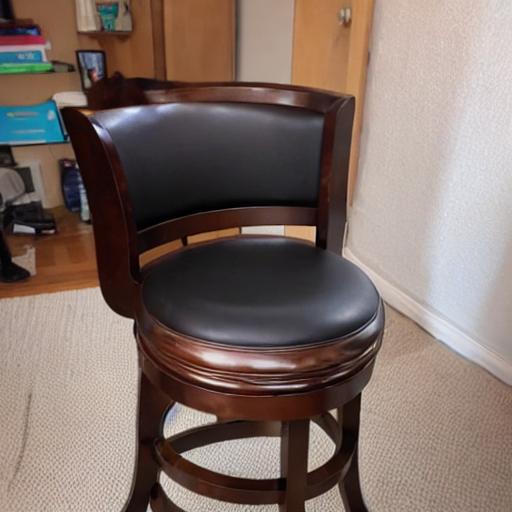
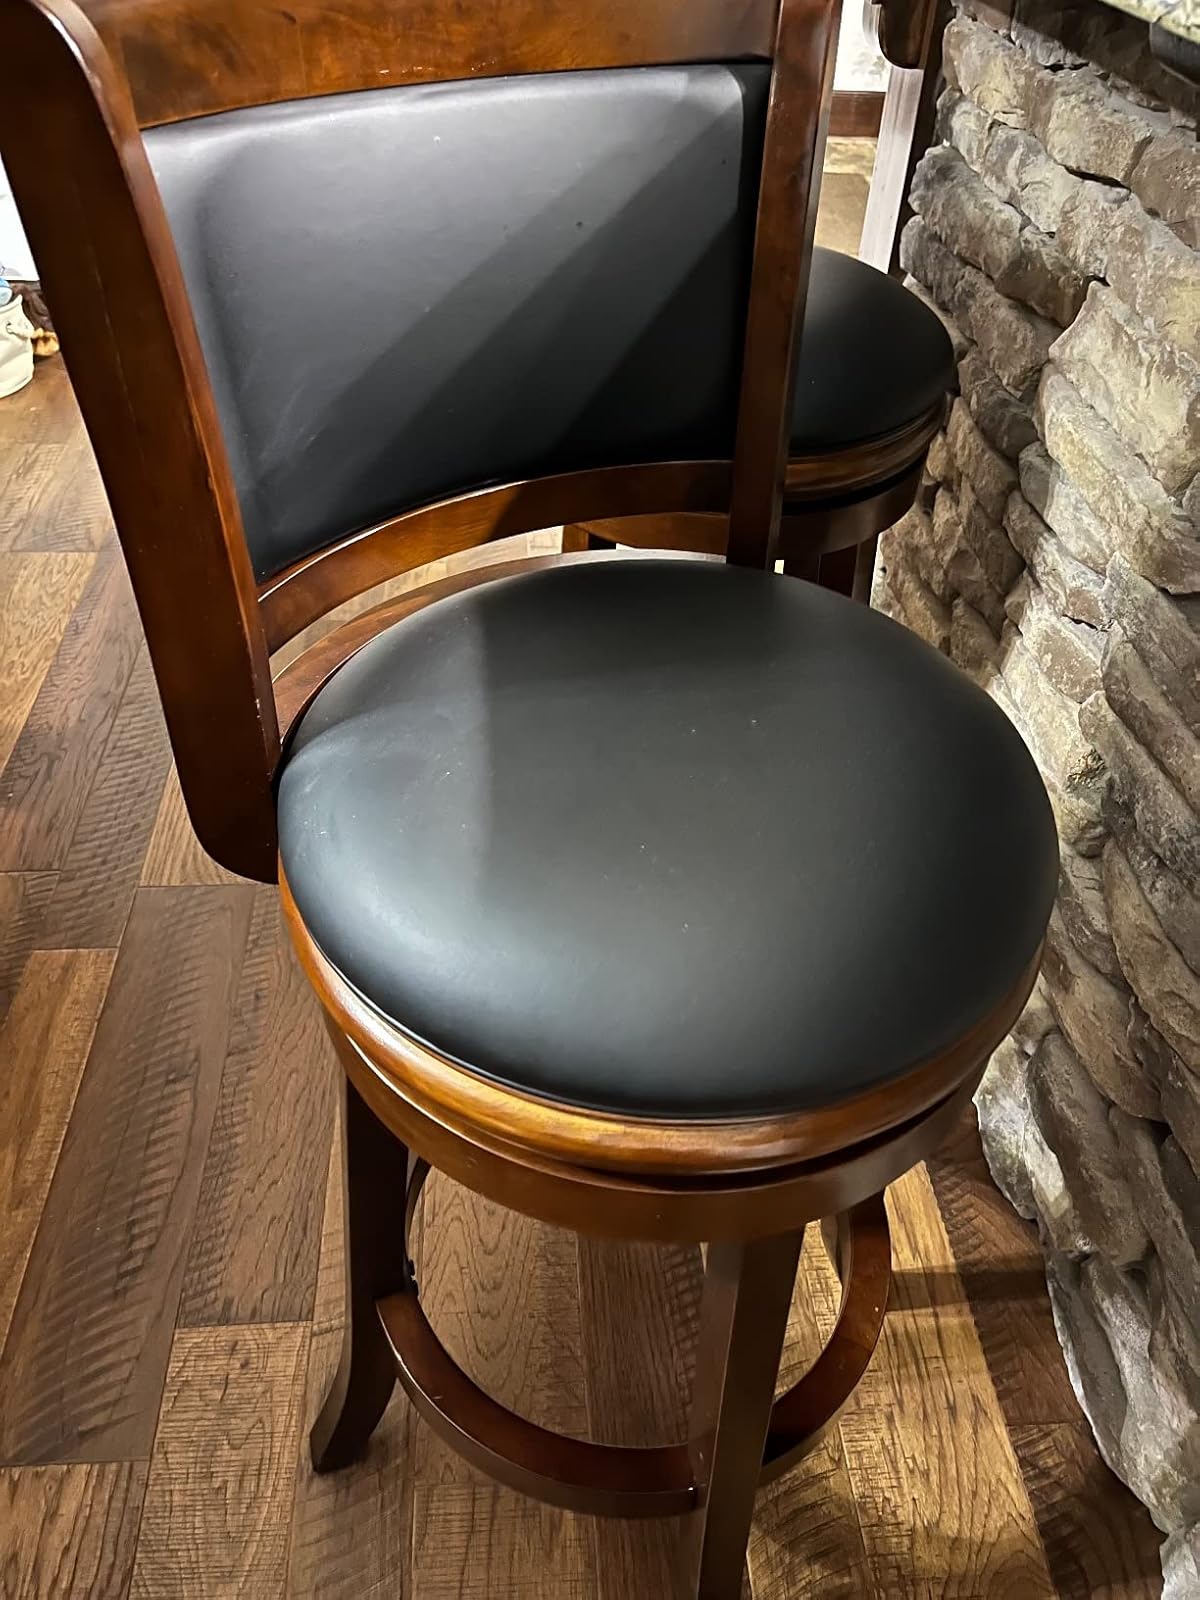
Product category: stool
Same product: no